Route shield pavement marking

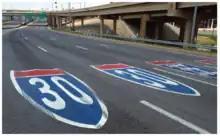
Route shield pavement markings for Interstate Highways 30 and 35E at the Dallas Horseshoe.

A route shield pavement marking (also called an advance pavement marking or pavement marking shield) is a road surface marking that depicts a route shield and functions as either a road traffic safety measure or a mitigation against street sign theft.